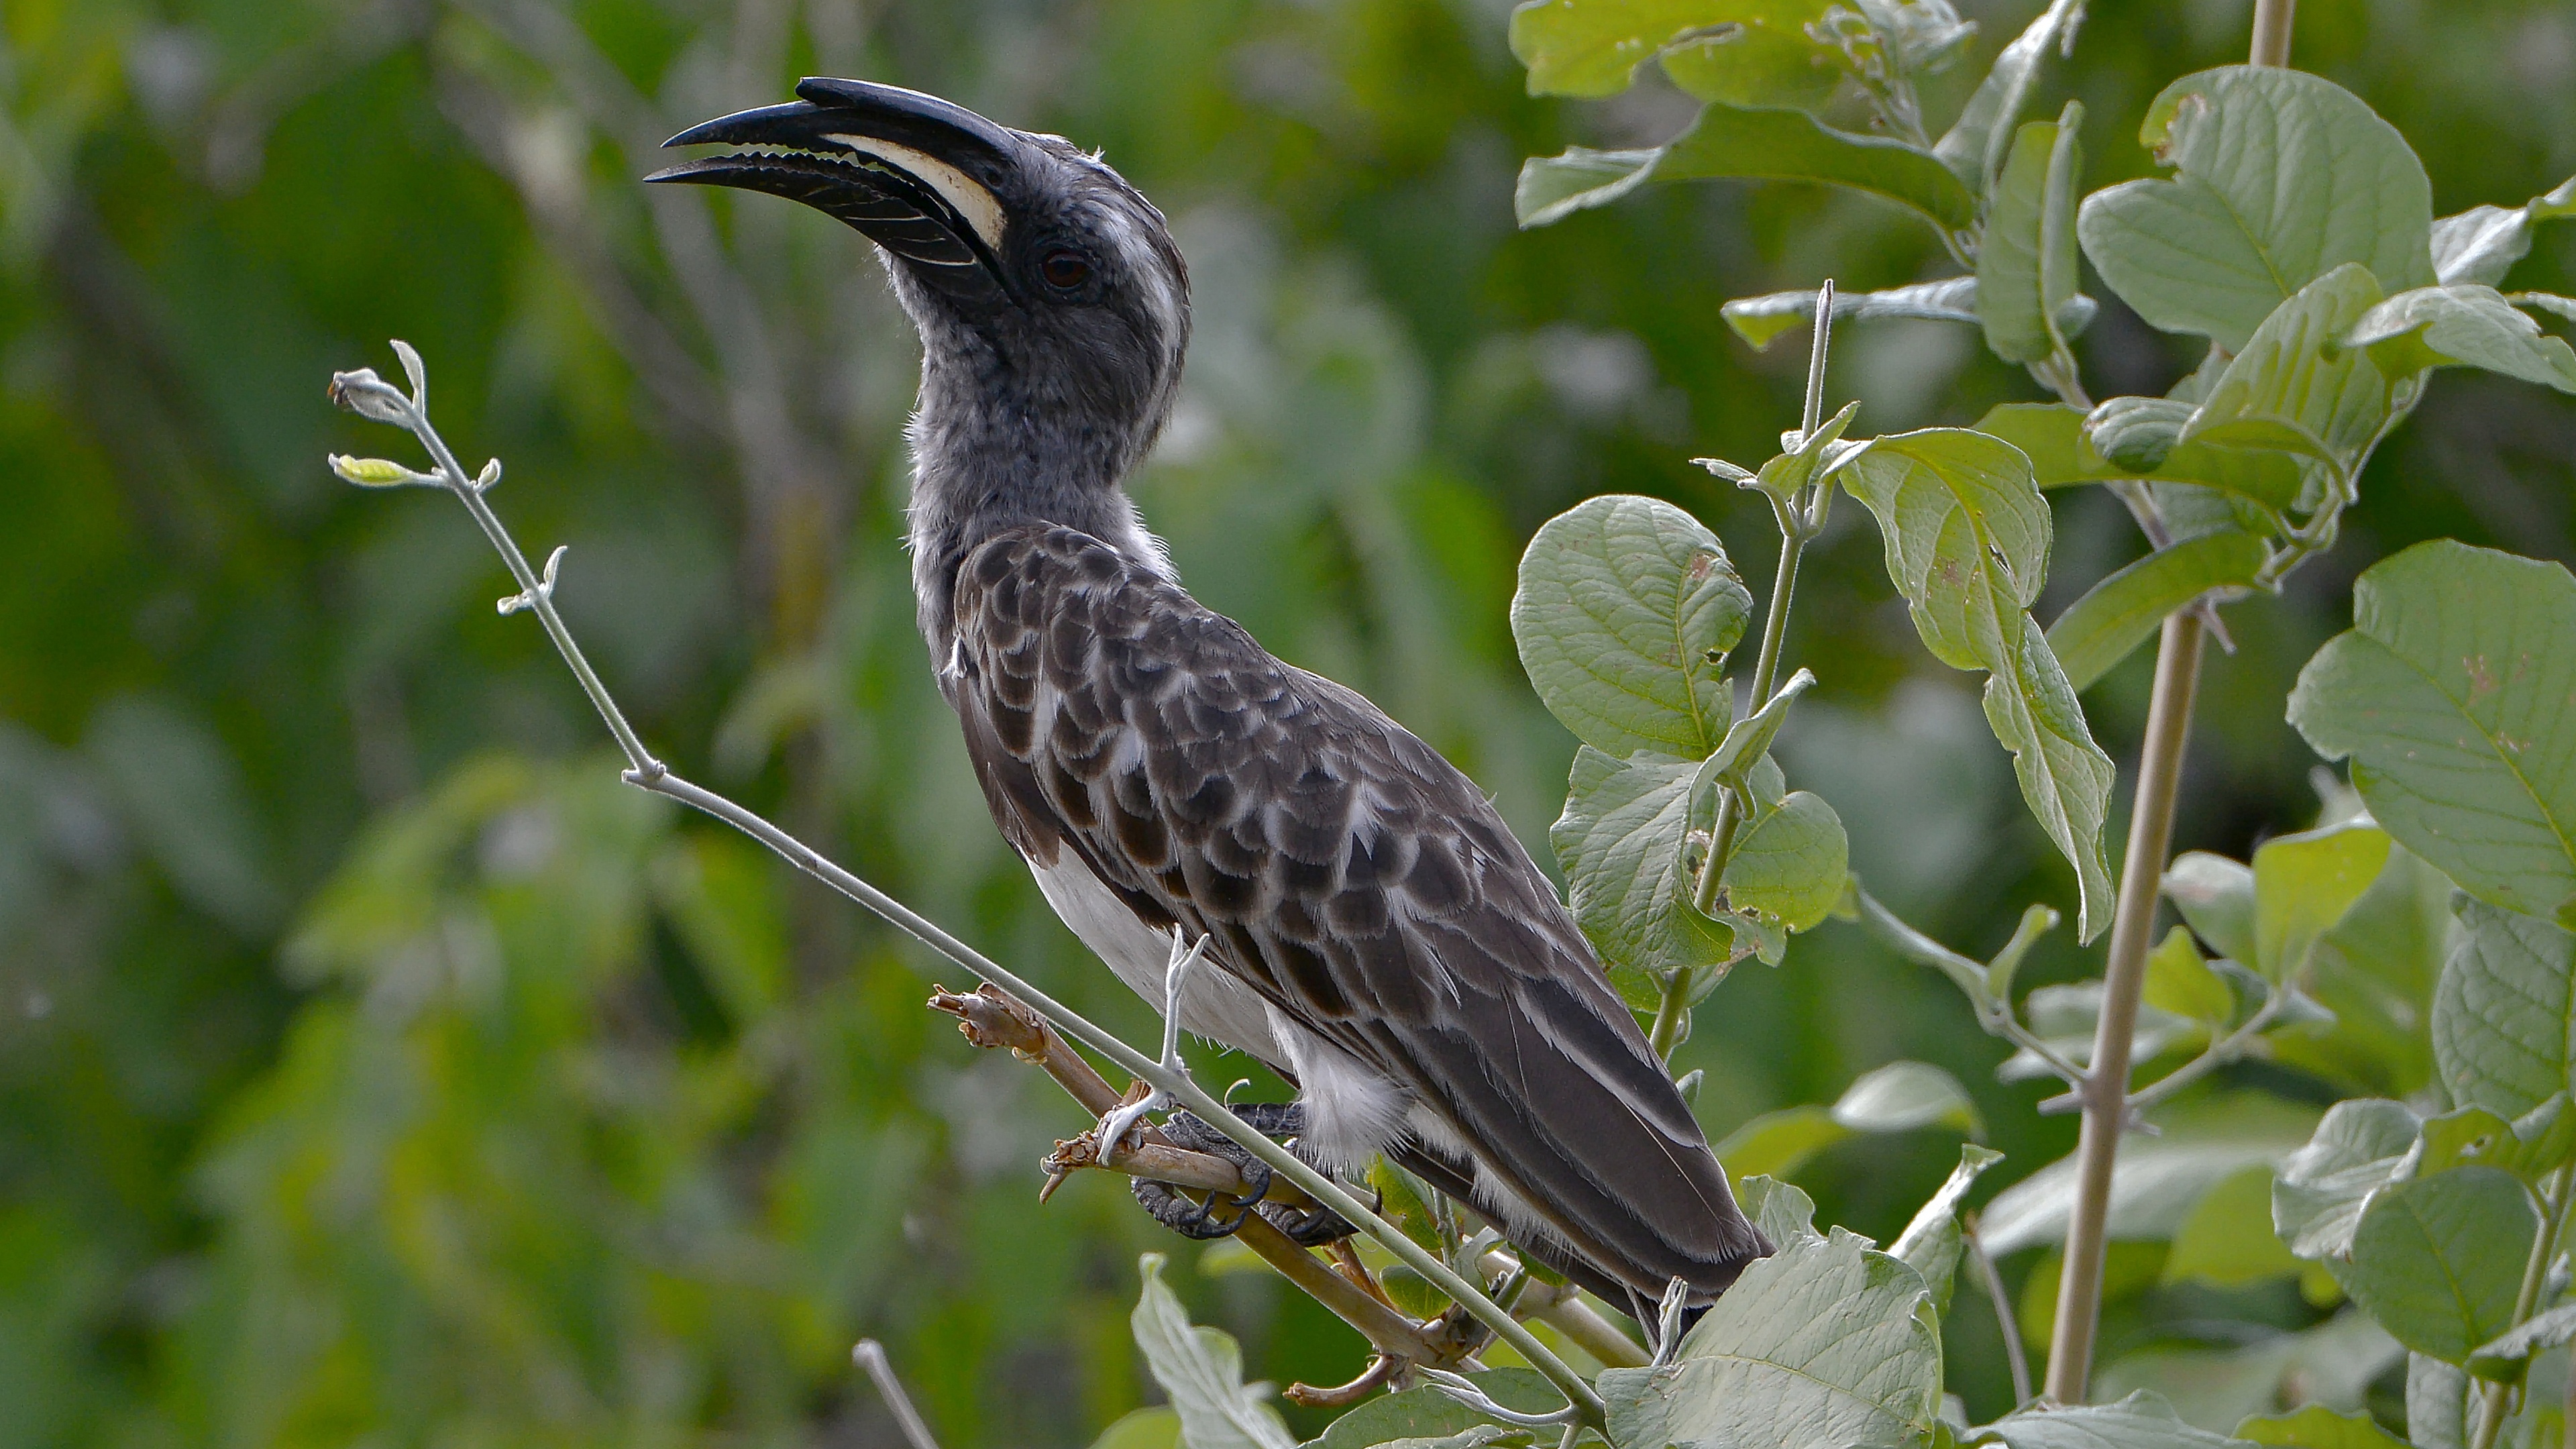
bird, wing, wildlife, beak, africa, fauna, vertebrate, heron, long beak, toko, ocyceros griseus, buceros